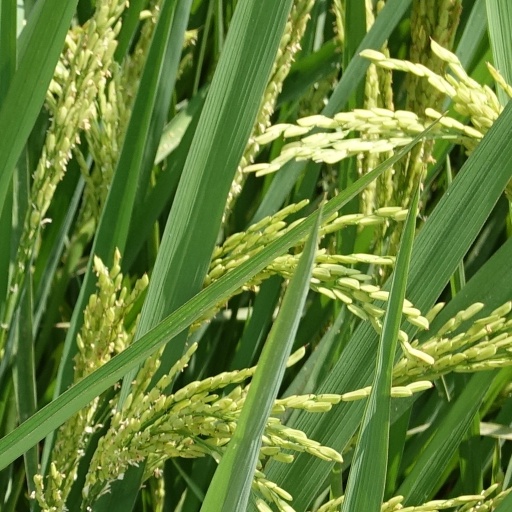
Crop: rice